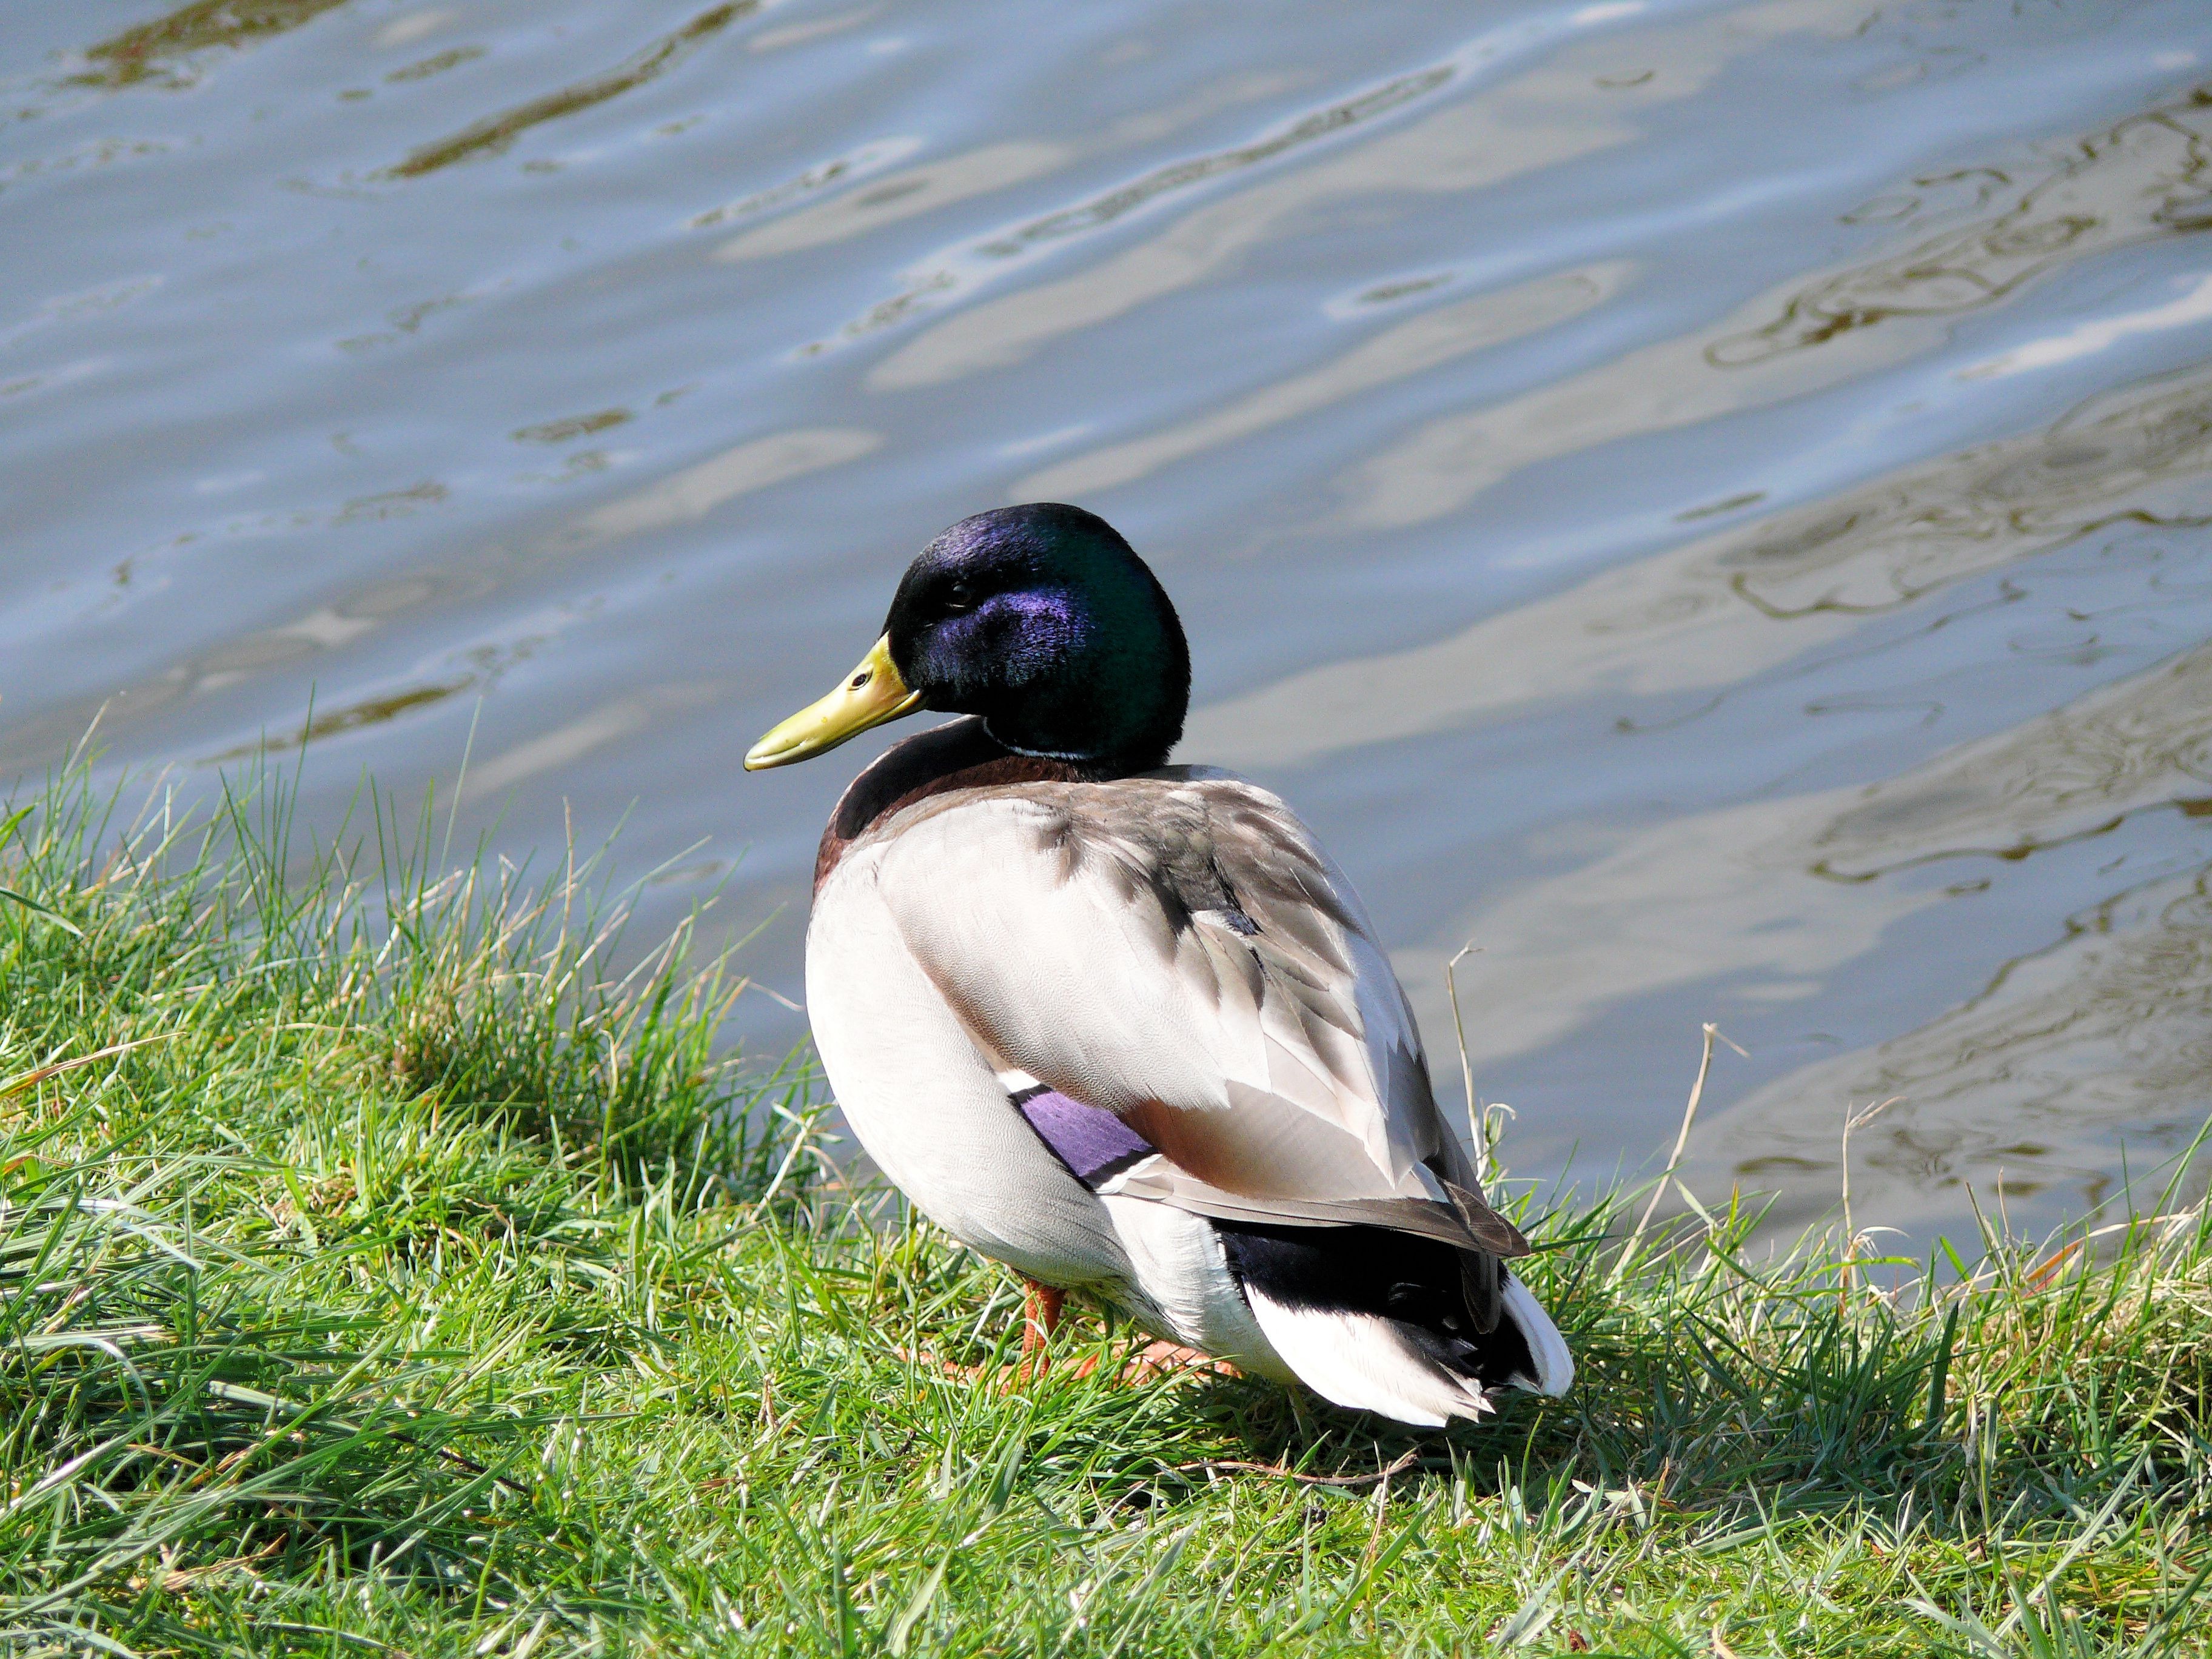
nature, bird, wing, wildlife, beak, fauna, plumage, drake, duck, vertebrate, elegant, waterfowl, water bird, mallard, canard, ducks geese and swans, seaduck